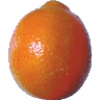
Label: Tangelo 1